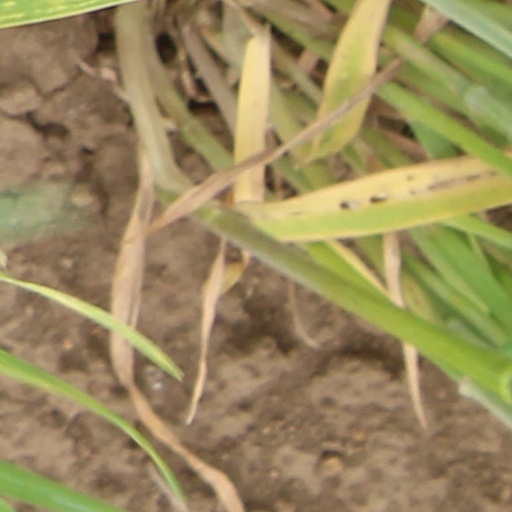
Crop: wheat